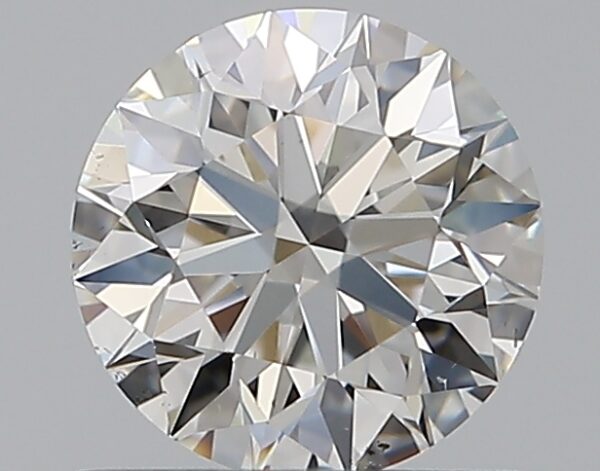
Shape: round
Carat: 0.65
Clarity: VS2
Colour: G
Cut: EX
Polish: EX
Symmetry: EX
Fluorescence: F
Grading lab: GIA
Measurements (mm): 5.51 x 5.53 x 3.46